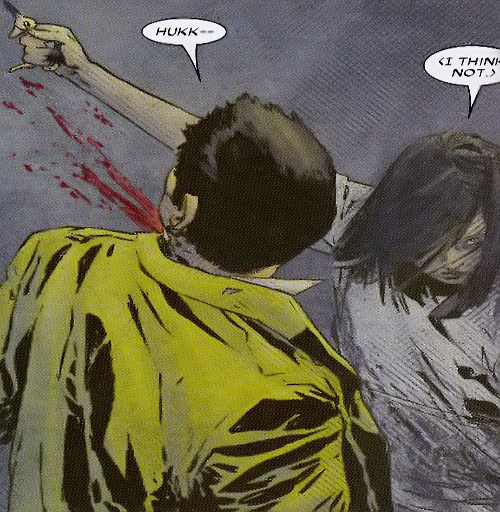
comic book character slashes open the throat of a guy